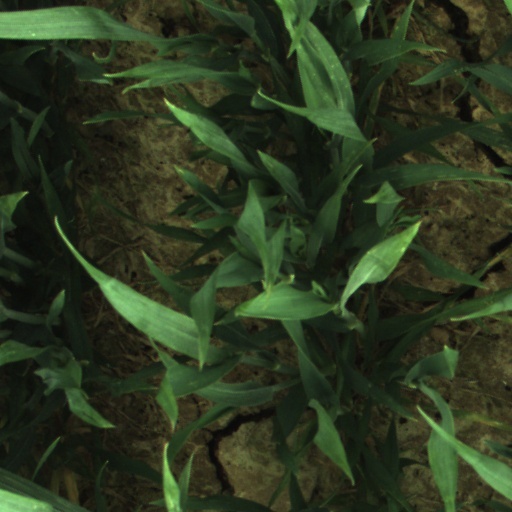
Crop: wheat